Ibrahim bin Abdullah Al Suwaiyel

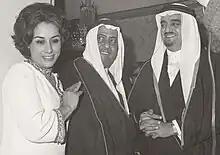
Ibrahim Al Suwaiyel and his wife with Saudi interior minister (and crown prince) Fahd bin Abdulaziz, 1974

On 31 October 1962, Al Suwaiyel took office as the minister of agriculture, serving until 29 August 1964. When Faisal became the king, Al Suwaiyel was appointed ambassador to the United States, serving until King Faisal's assassination in 1975. In June 1974 during an informal conversation between United States Secretary of State Henry Kissinger and senior Saudi officials, including Crown Prince Khalid, Prince Fahd, Prince Sultan and Prince Musaid Kissinger stated that Al Suwaiyel was very devoted to Saudi Arabia.